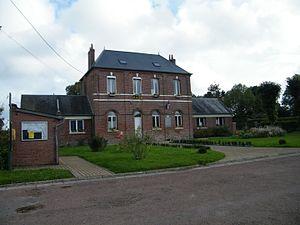
Mairie-école.
Fransures est une commune française située dans le département de la Somme, en région Hauts-de-France.